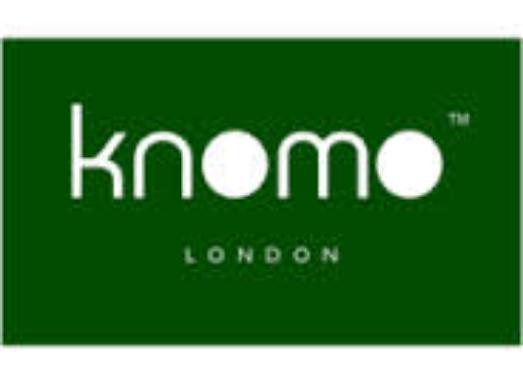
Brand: Knomo
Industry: Clothes